Dickerson Potato House

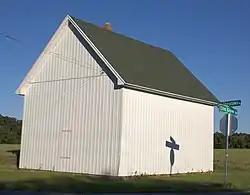

Dickerson Potato House is a historic potato house located near Delmar, Sussex County, Delaware. It one of the last surviving examples of its building type. It was built about 1900, and is a two-story, gable fronted, balloon frame structure on a brick foundation. It measures 30 feet 4 inches by 23 feet 3 inches. It retains a number of important elements characteristic of potato house including: multiple sheathing, gable end orientation, interior chimney, and closely fitting window hatches.